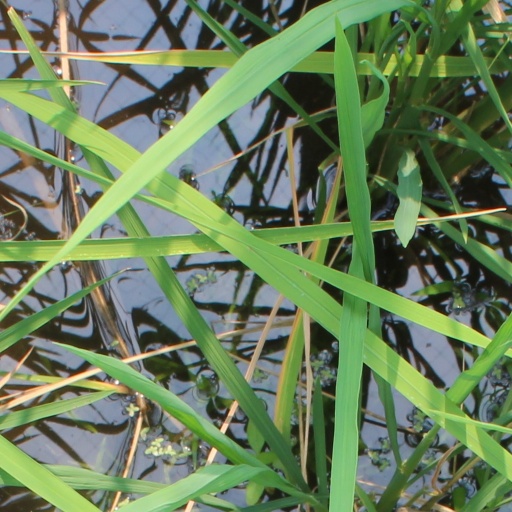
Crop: rice